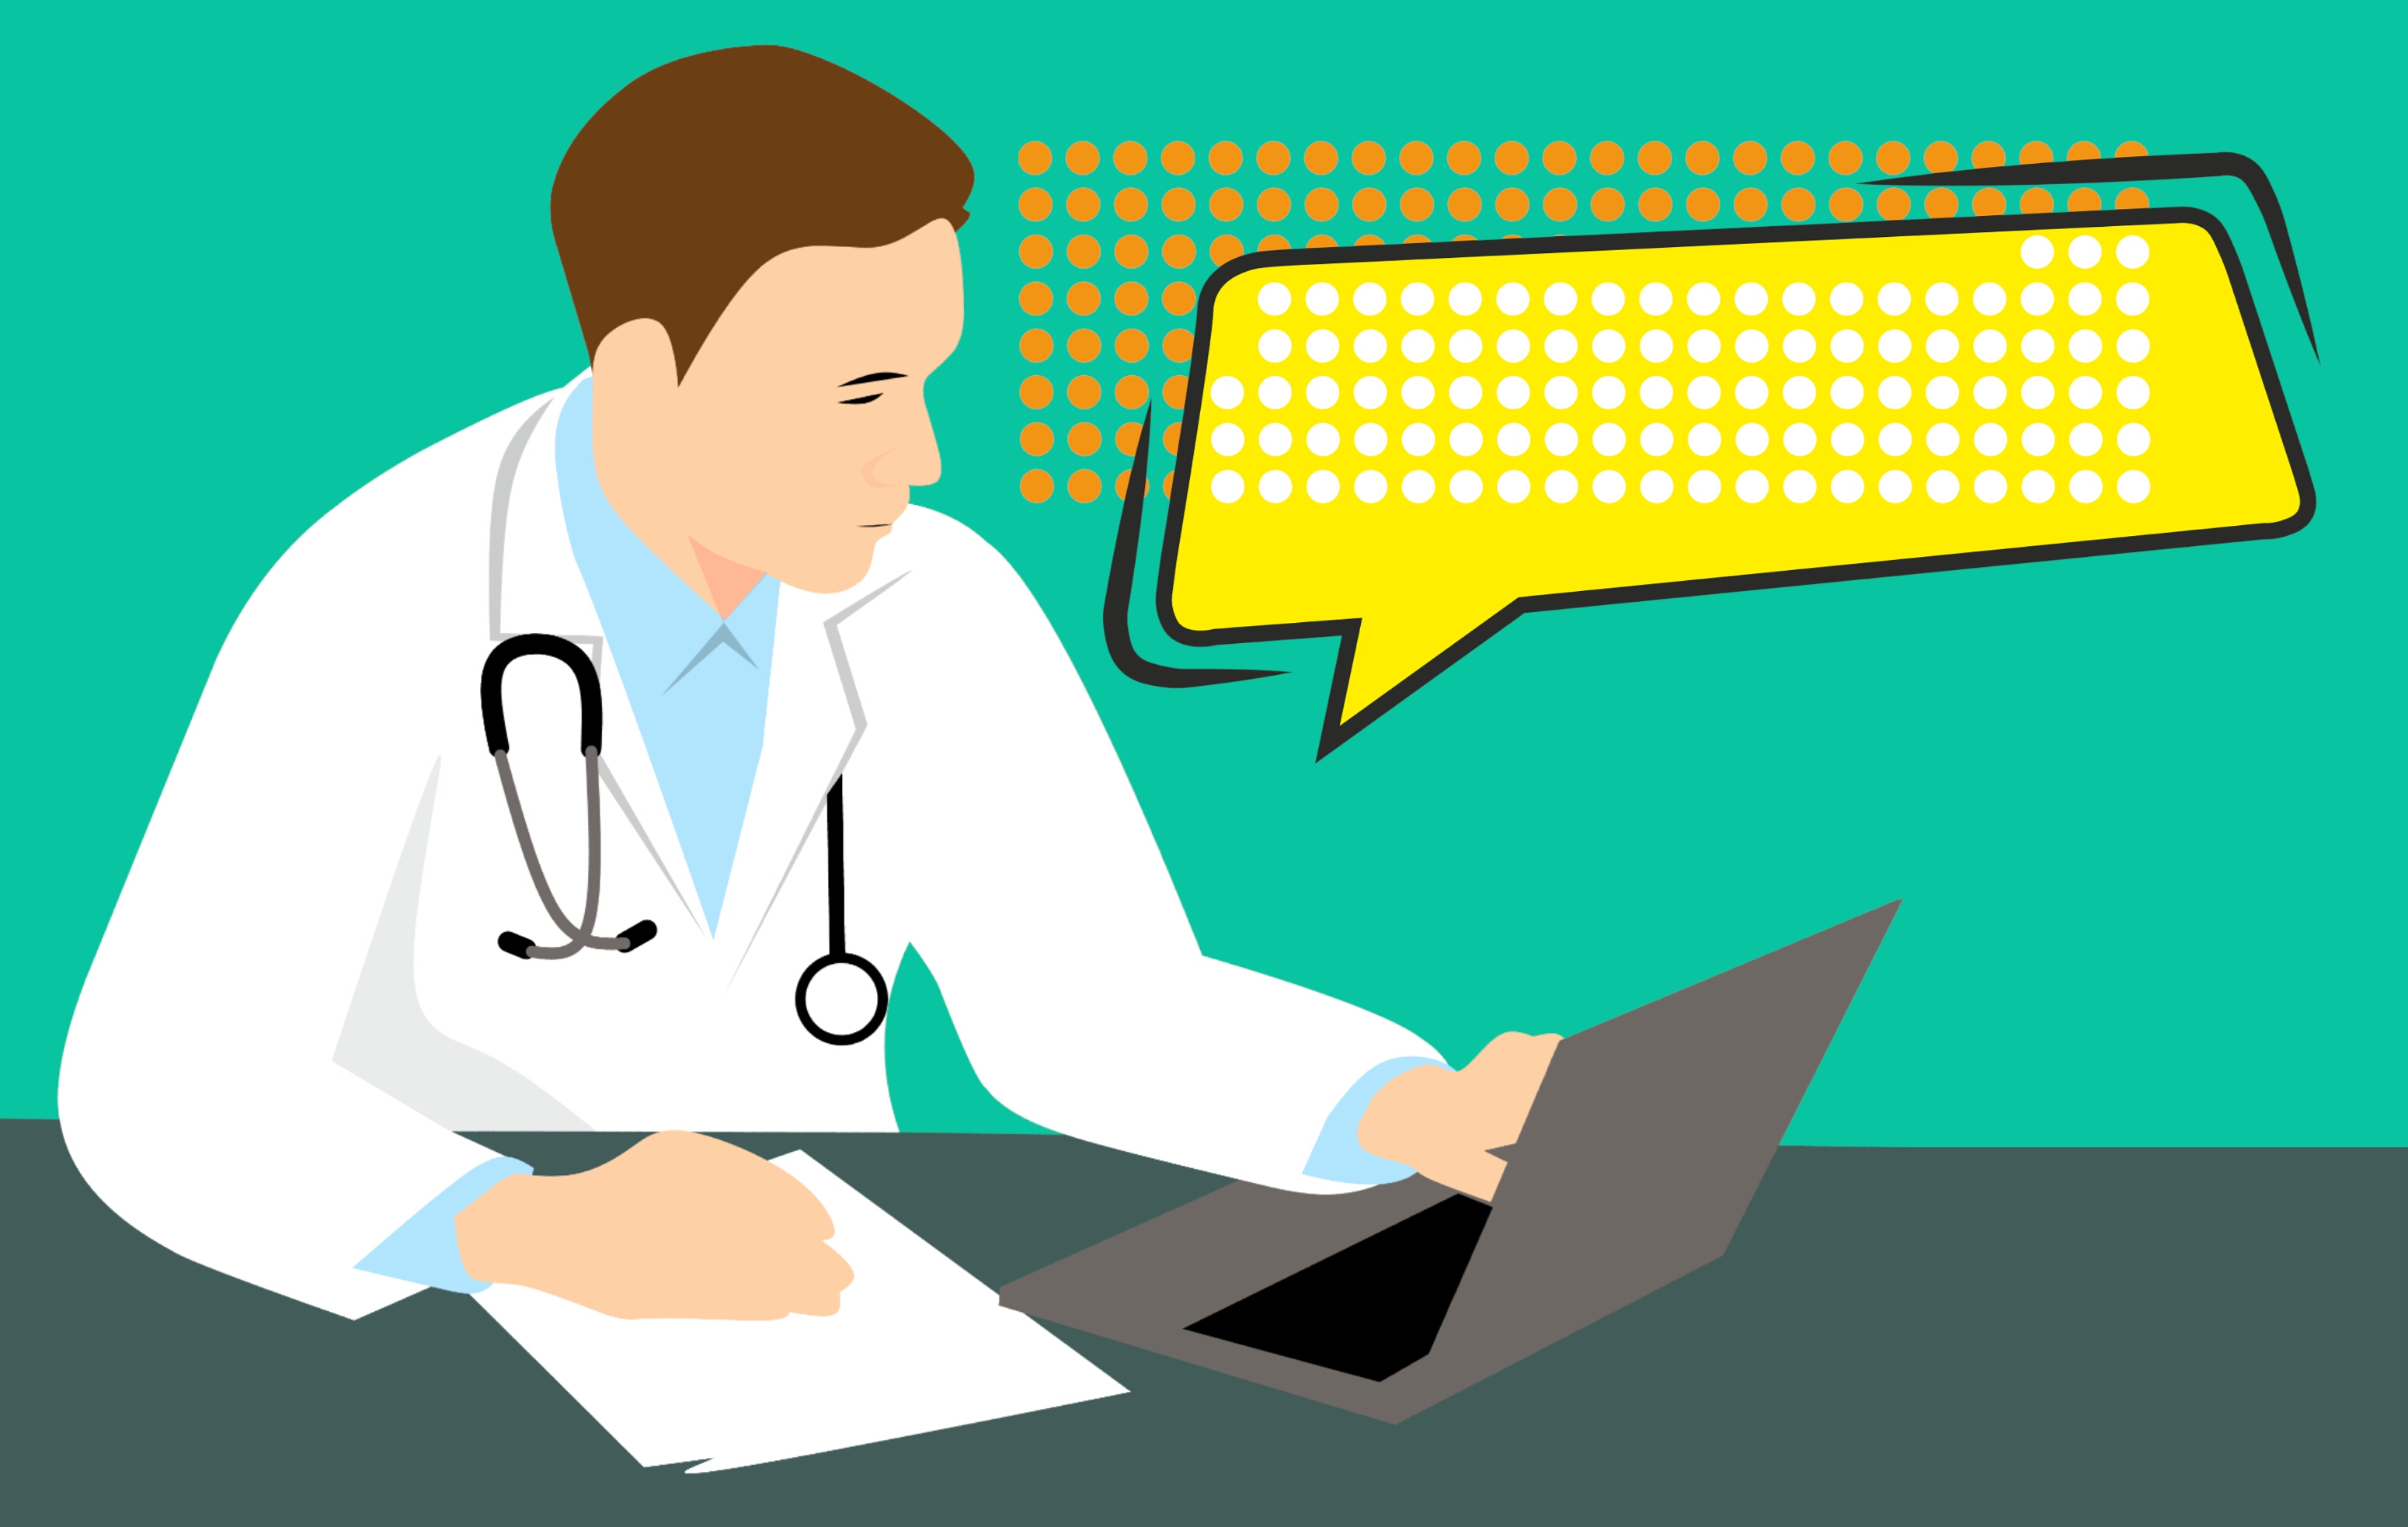
doctor, job, illustration, clip art, learning, employment, business, art